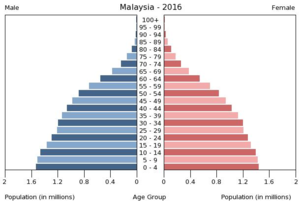
La liste des pays par tranches d'âge présente la répartition en trois classes d'âge d'une population à un instant donné : l'enfance et l'adolescence, la population active et le troisième âge, grosso modo l'âge de la retraite dans les pays où elle est appliquée.